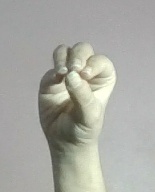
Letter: ha